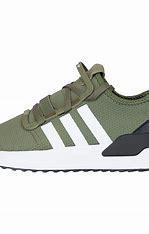
Brand: Adidas
Model: U_path Run